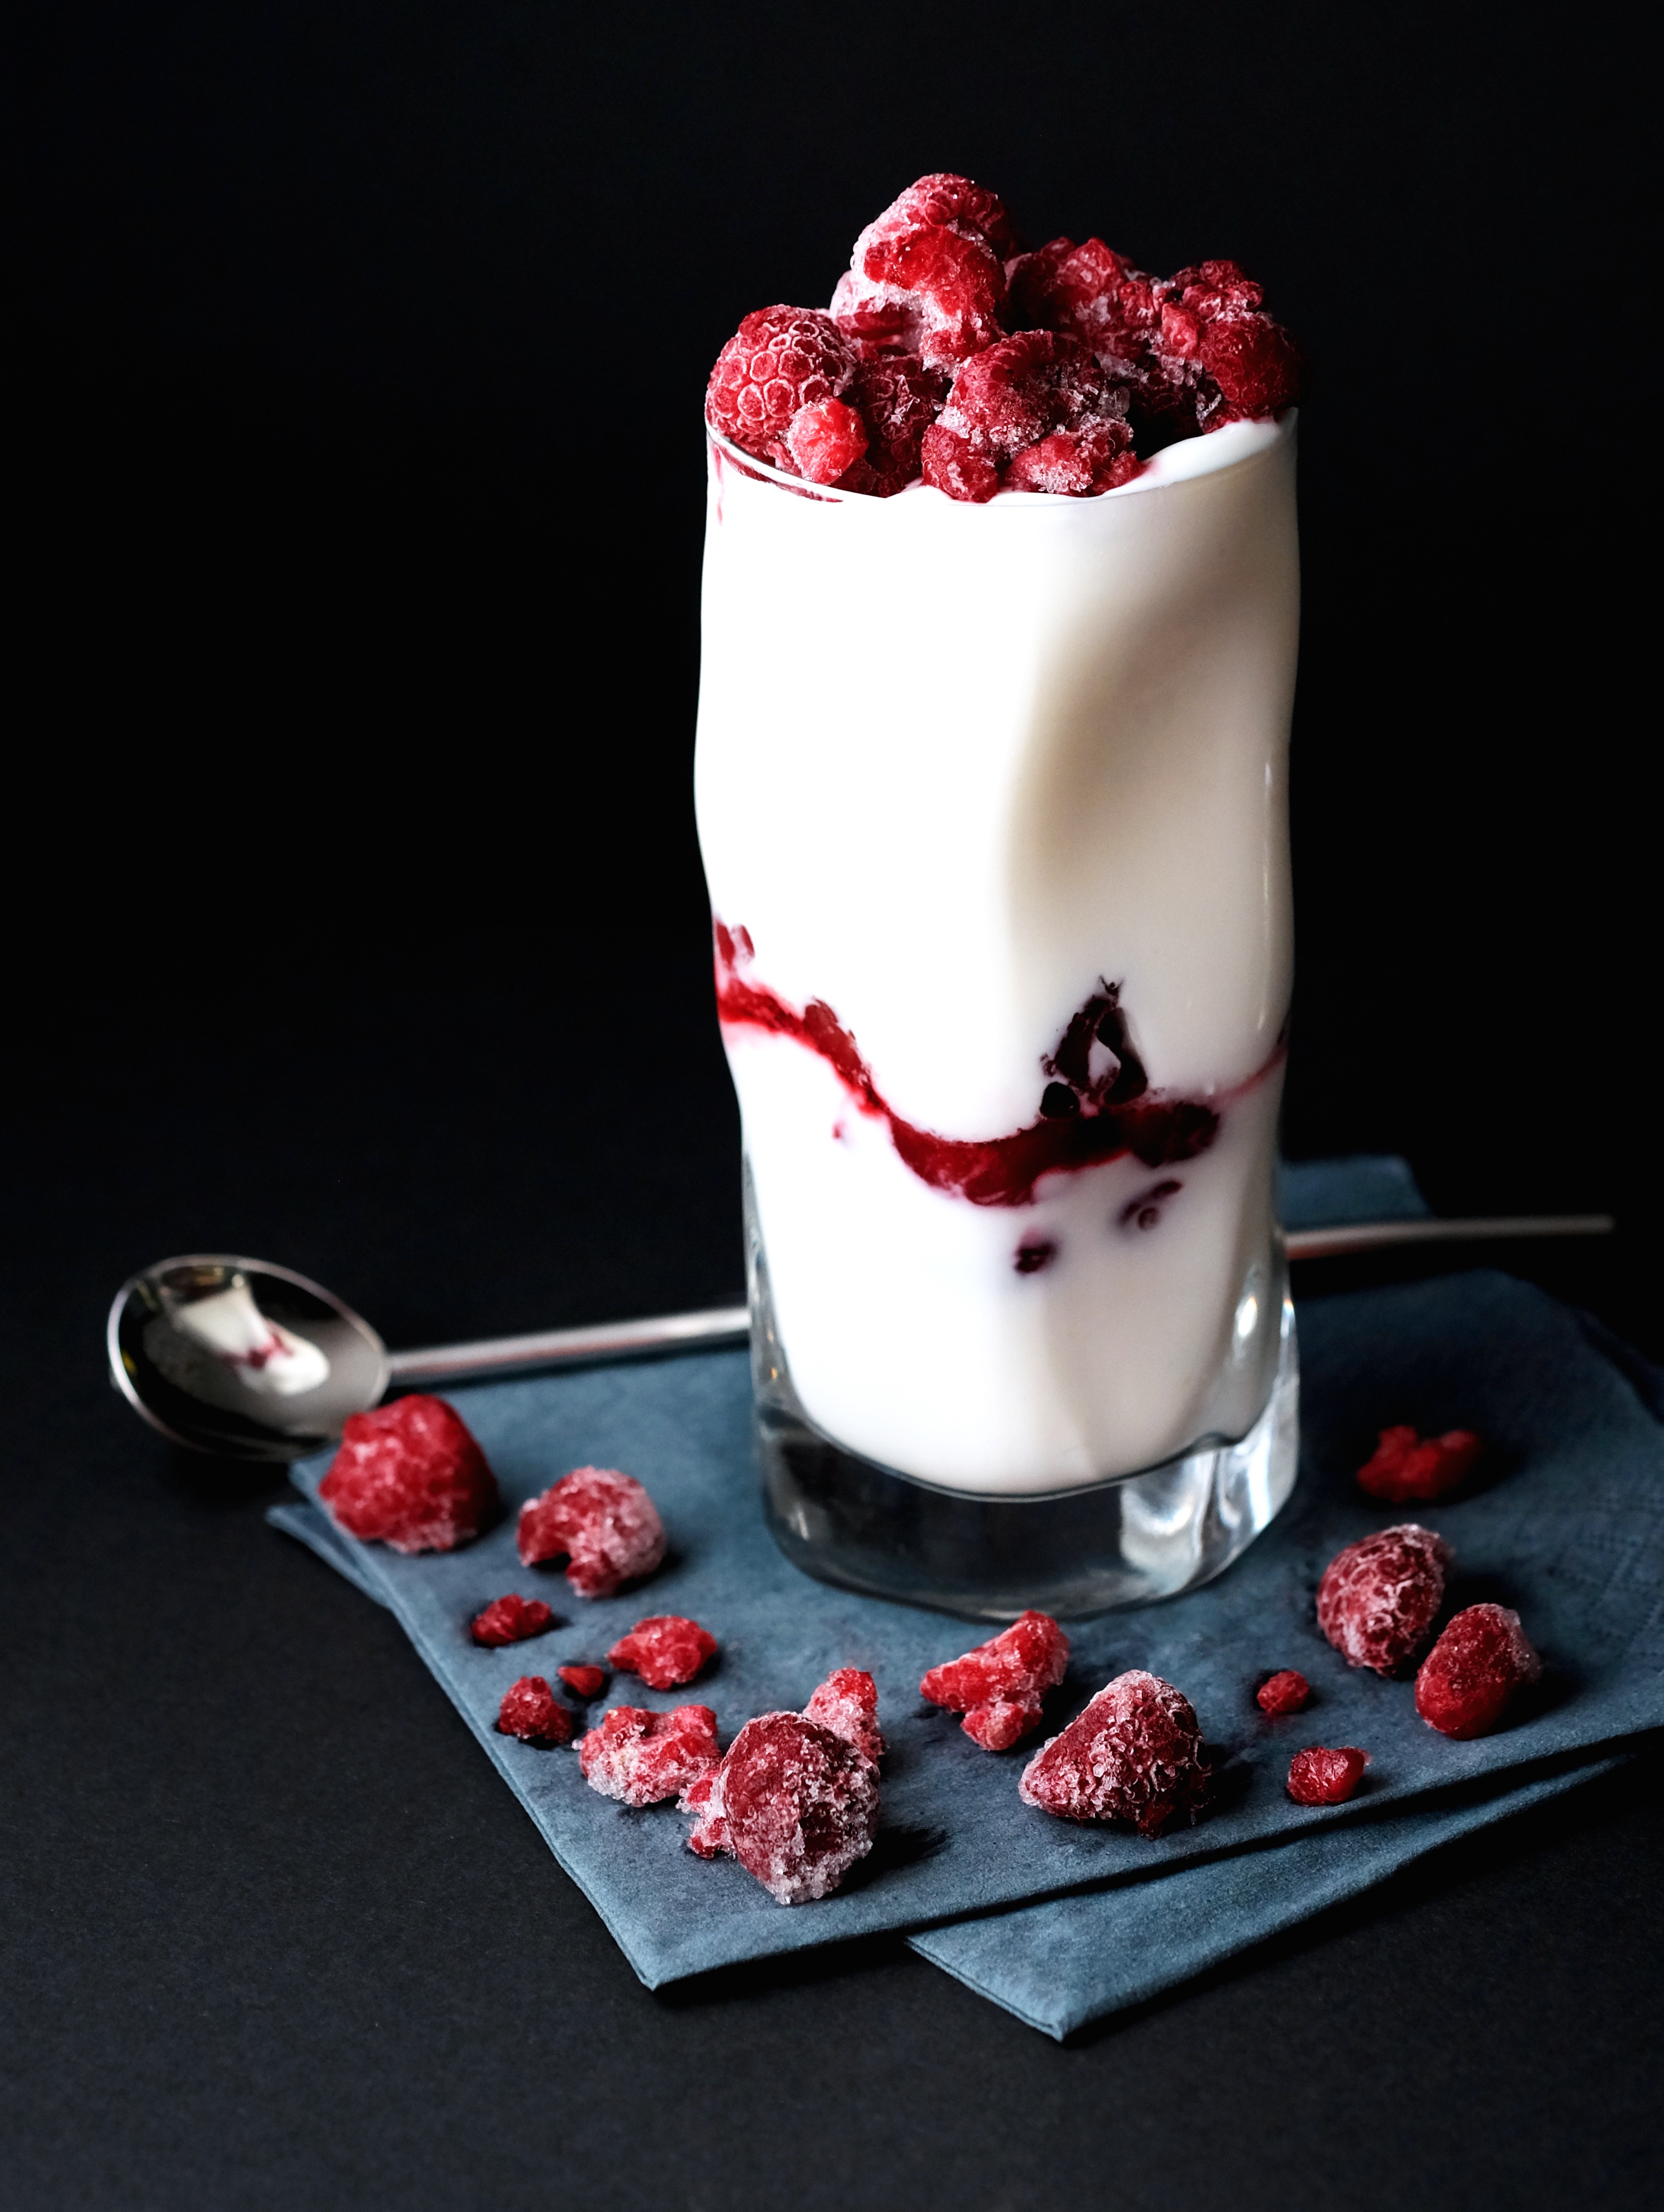
plant, raspberry, fruit, berry, meal, food, red, produce, breakfast, healthy, dessert, dairy product, strawberry, napkin, yoghurt, whipped cream, strawberries, flavor, frozen yogurt